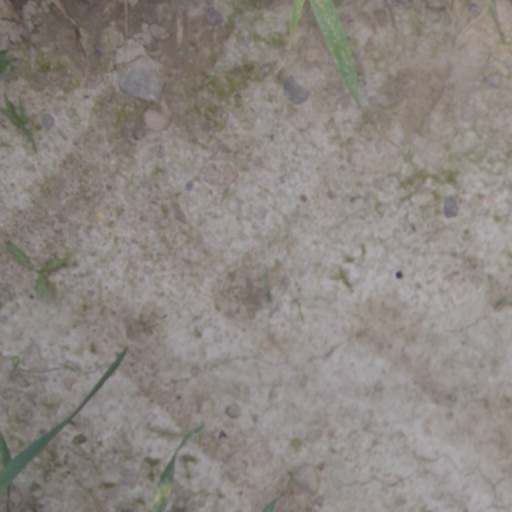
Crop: wheat